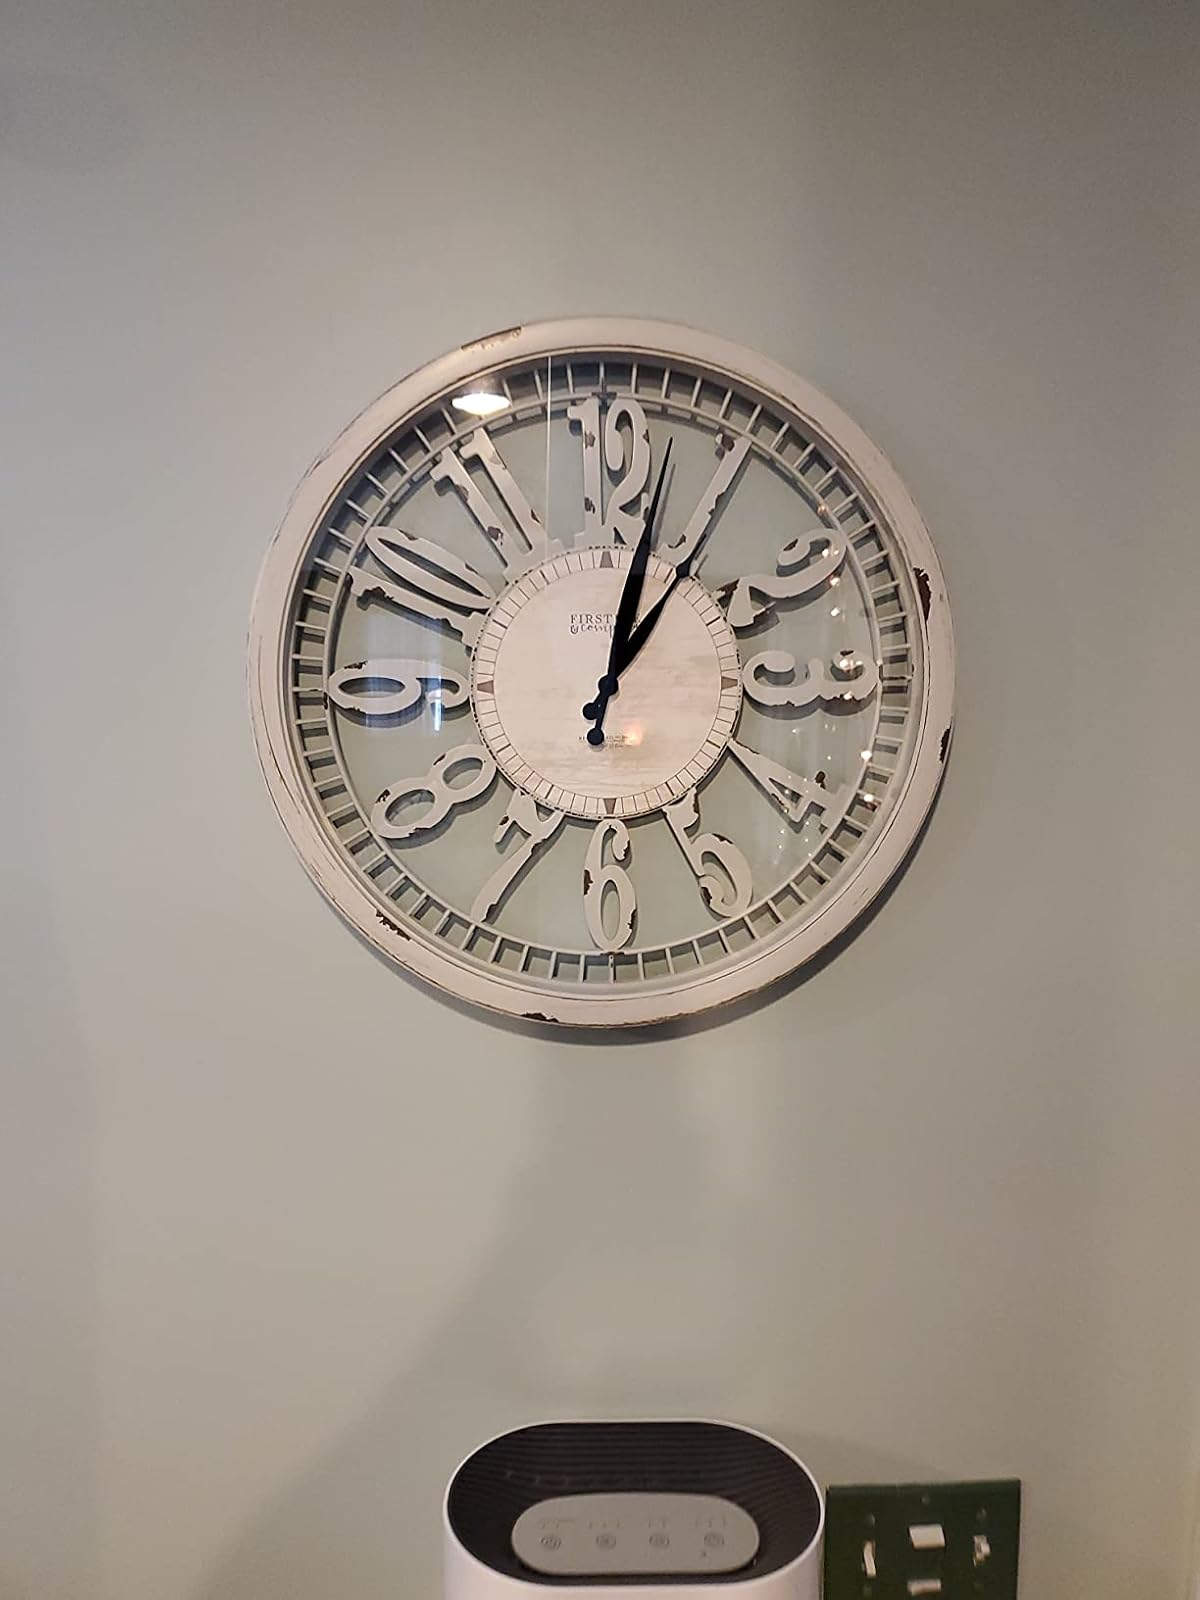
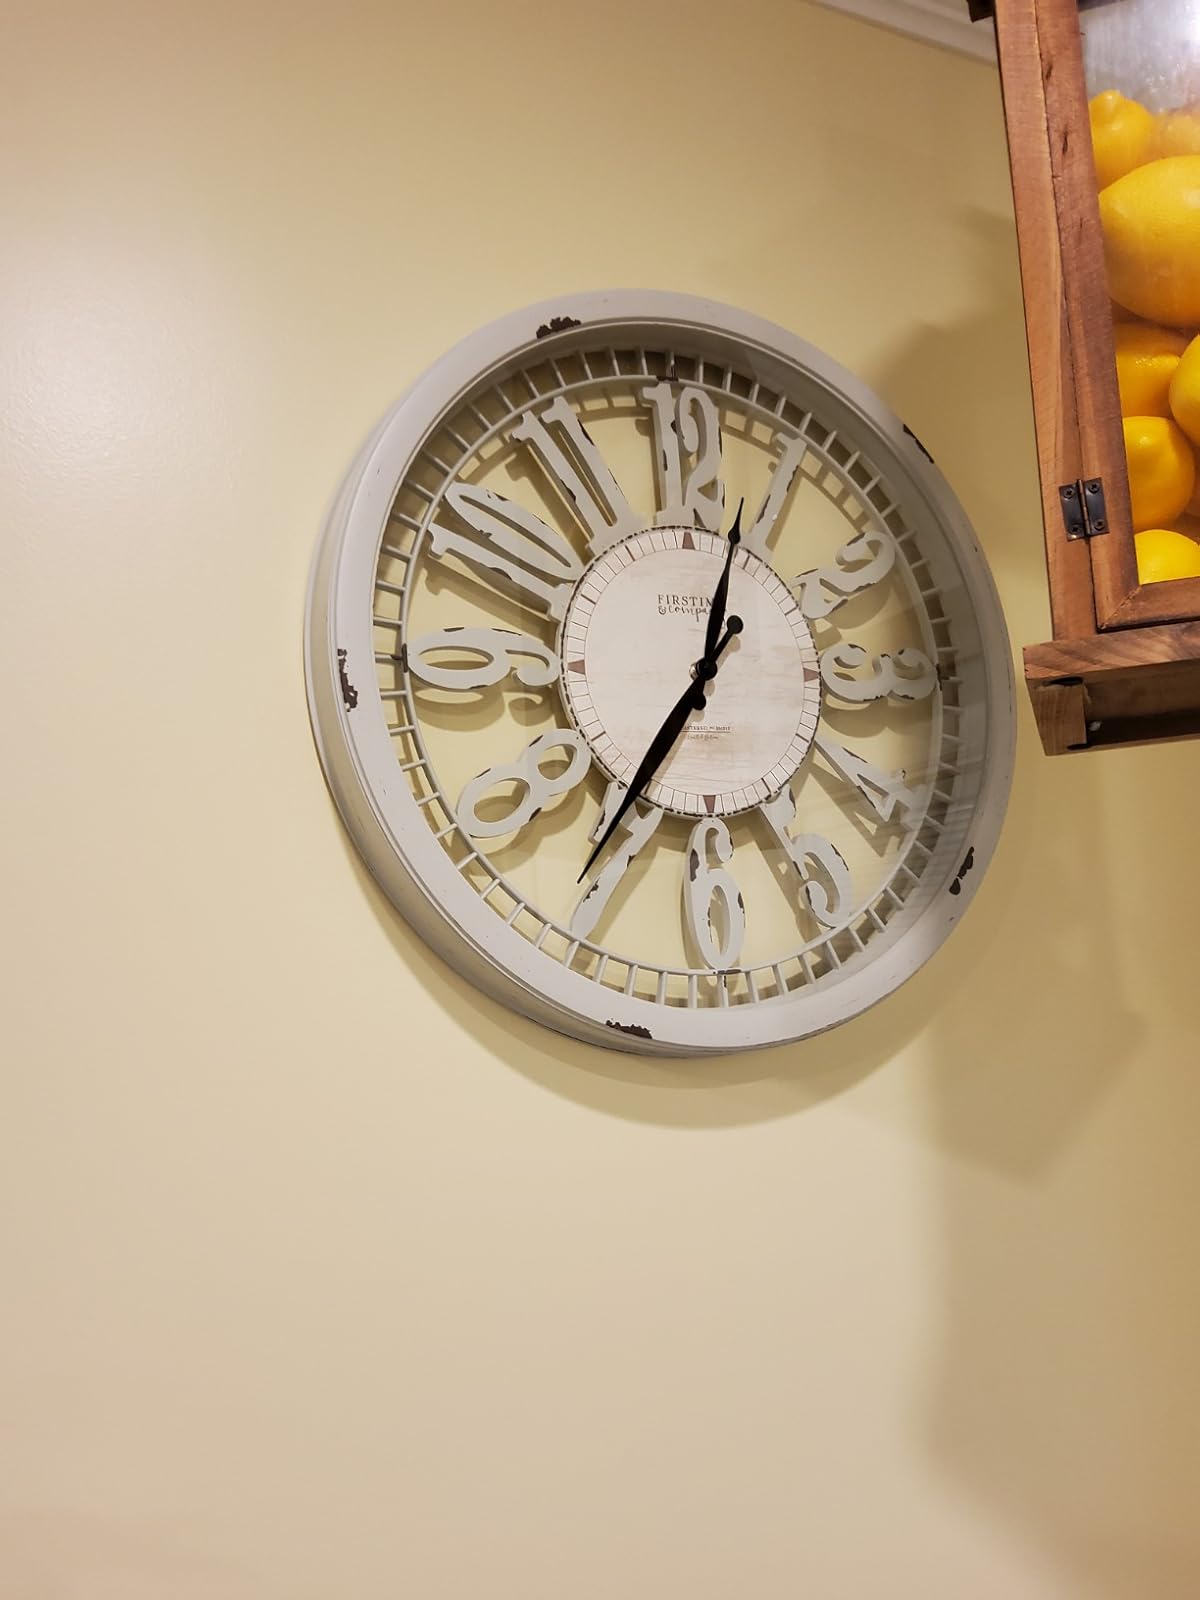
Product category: clock
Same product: yes